Quick time event

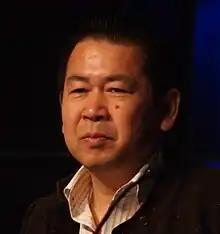
Yu Suzuki is credited with coining the term "quick-time event" and popularizing its use in "Shenmue".

In video games, a quick time event (QTE) is a method of context-sensitive gameplay in which the player performs actions on the control device shortly after the appearance of an on-screen instruction/prompt. It allows for limited control of the game character during cut scenes or cinematic sequences in the game. Performing the wrong prompt, mistiming the action, or not performing any action at all results in the character's failure at their task, resulting in a death/failure animation and often an immediate game over or the loss of a life, with some games providing a lesser but significant penalty of sorts instead.